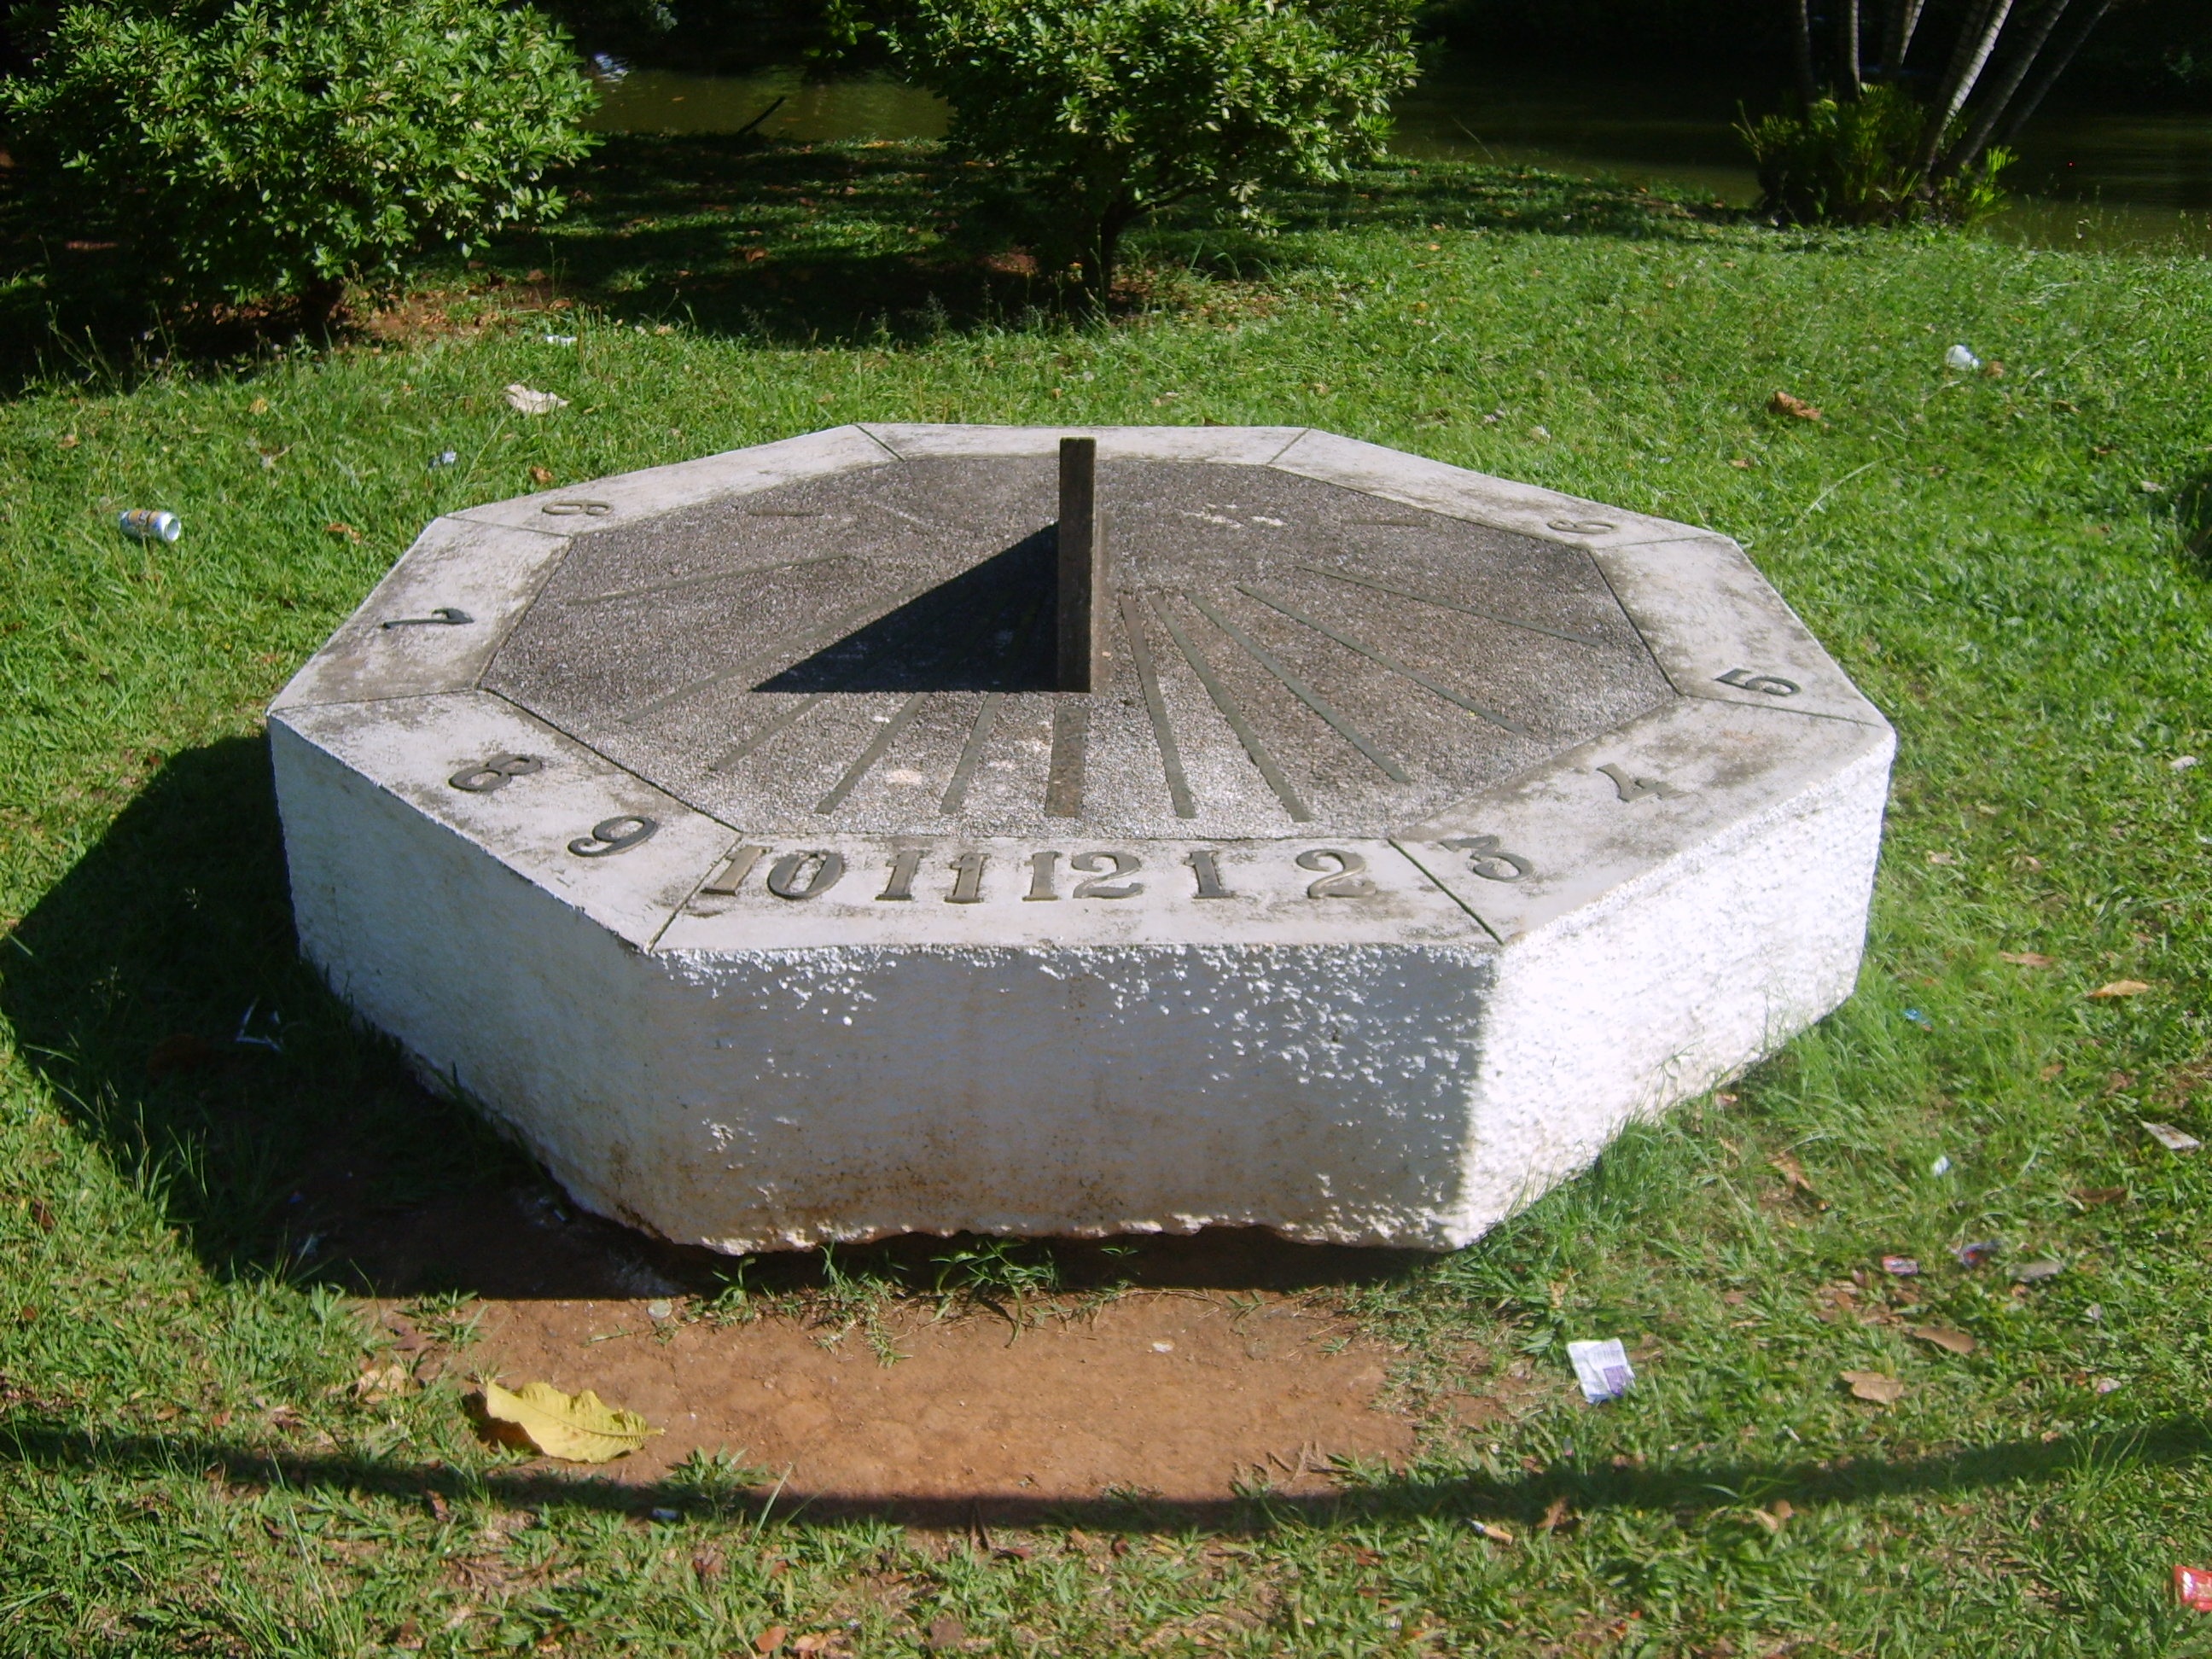
brazil, water feature, sundial, silver waters